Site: brandenburg
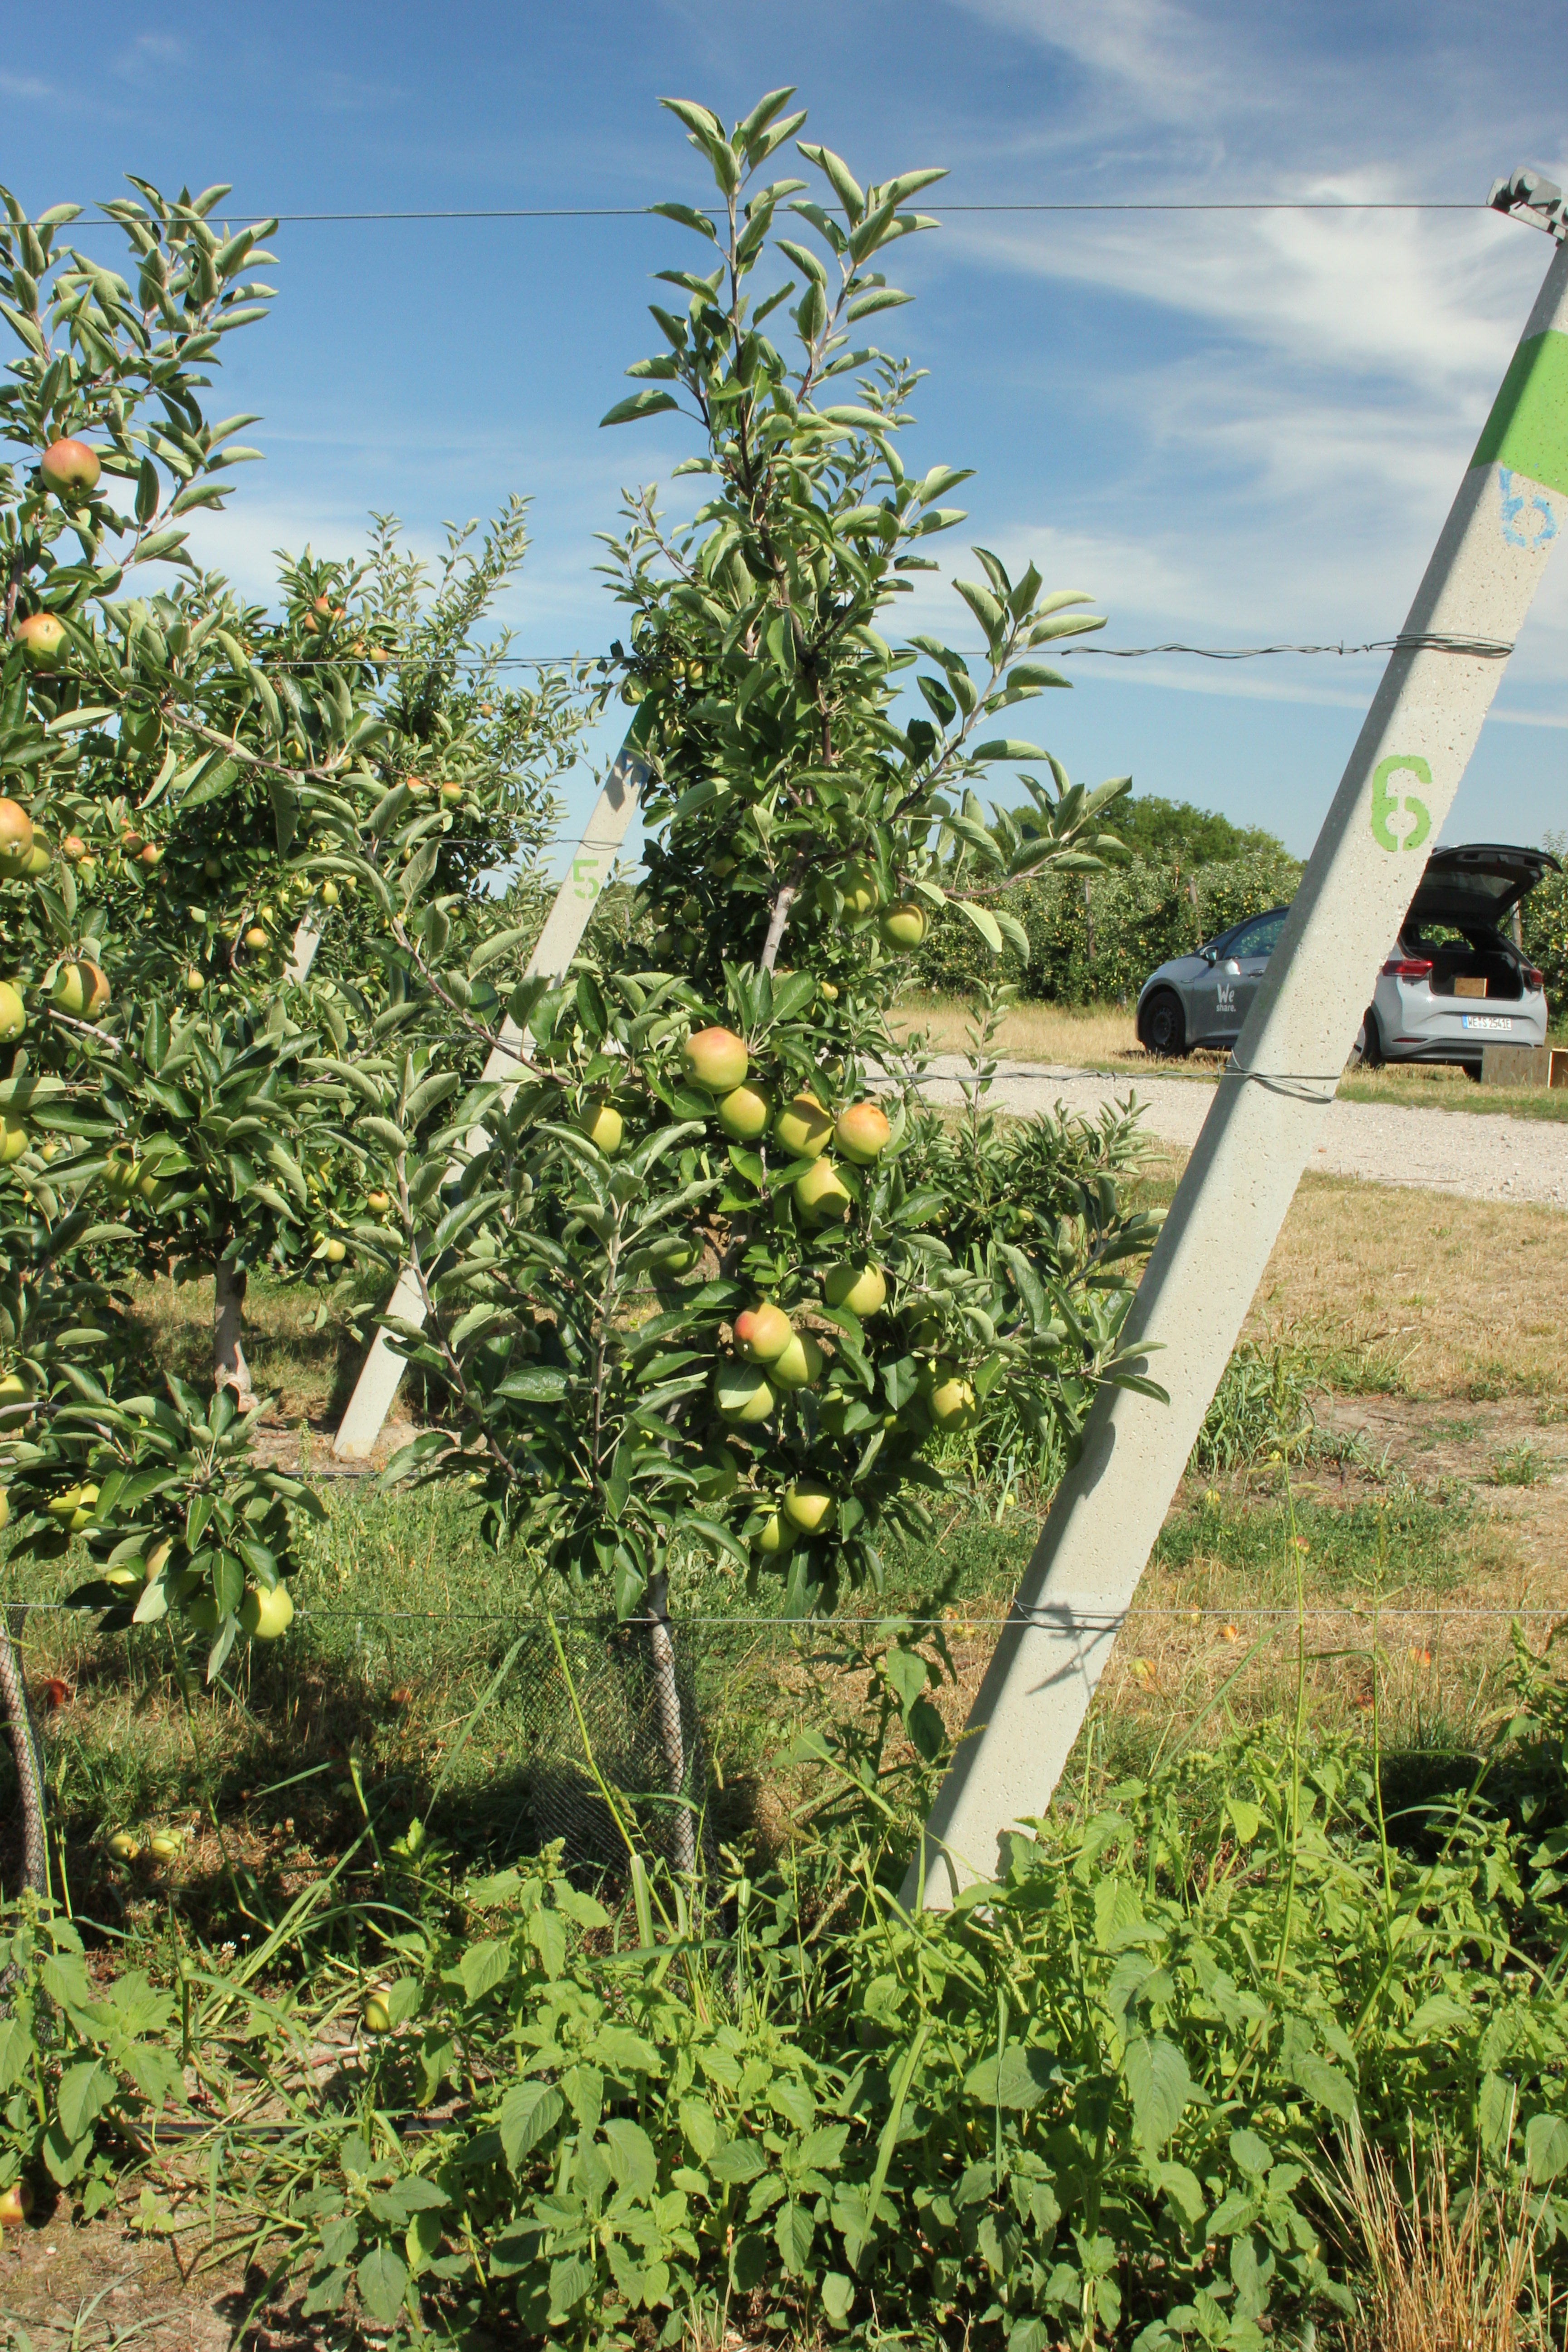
Growth stage (BBCH 77): Development of fruit